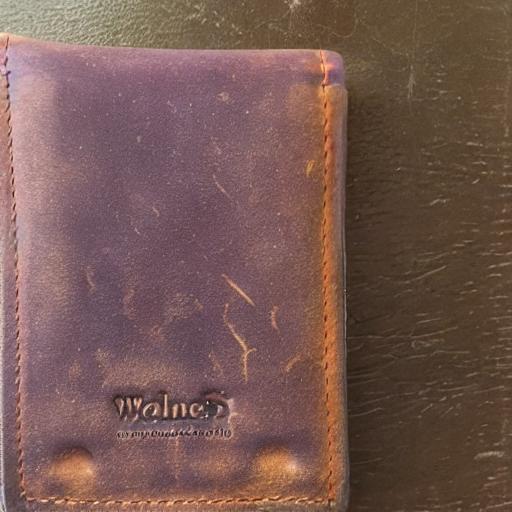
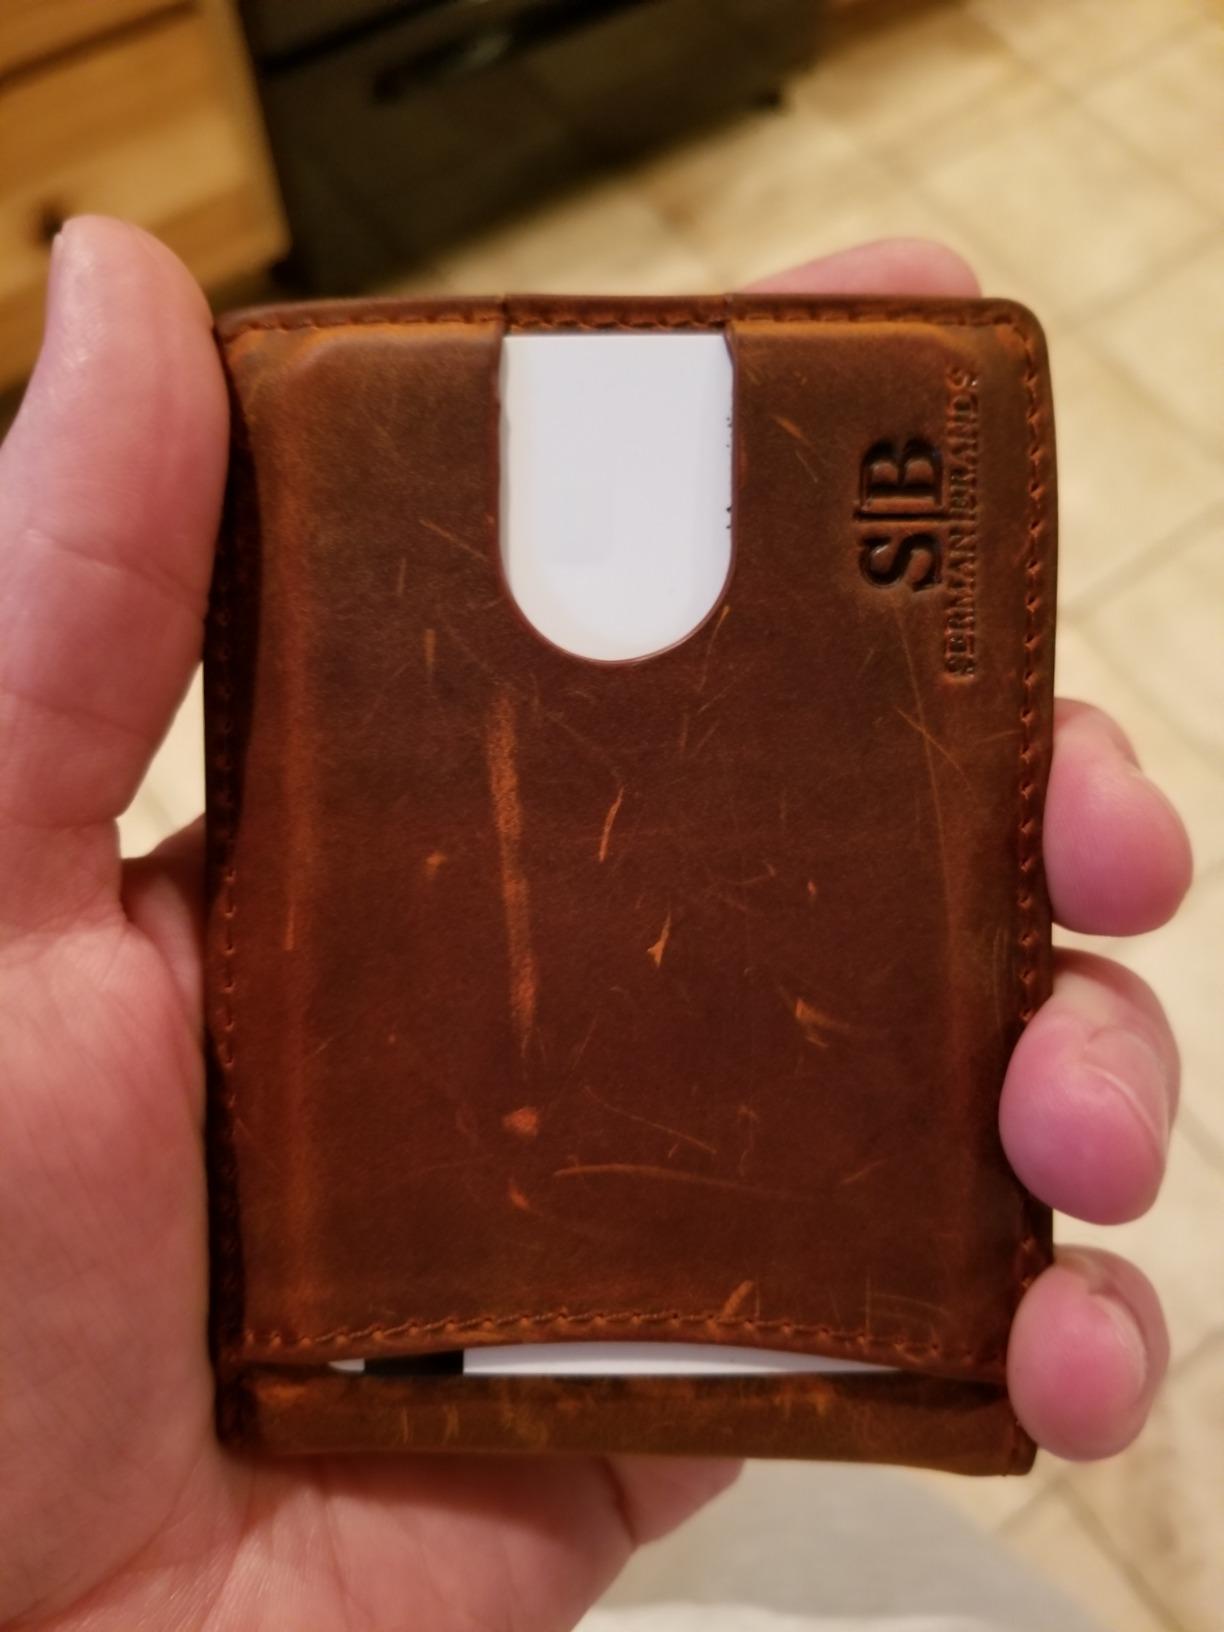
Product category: accessories_wallet
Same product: no